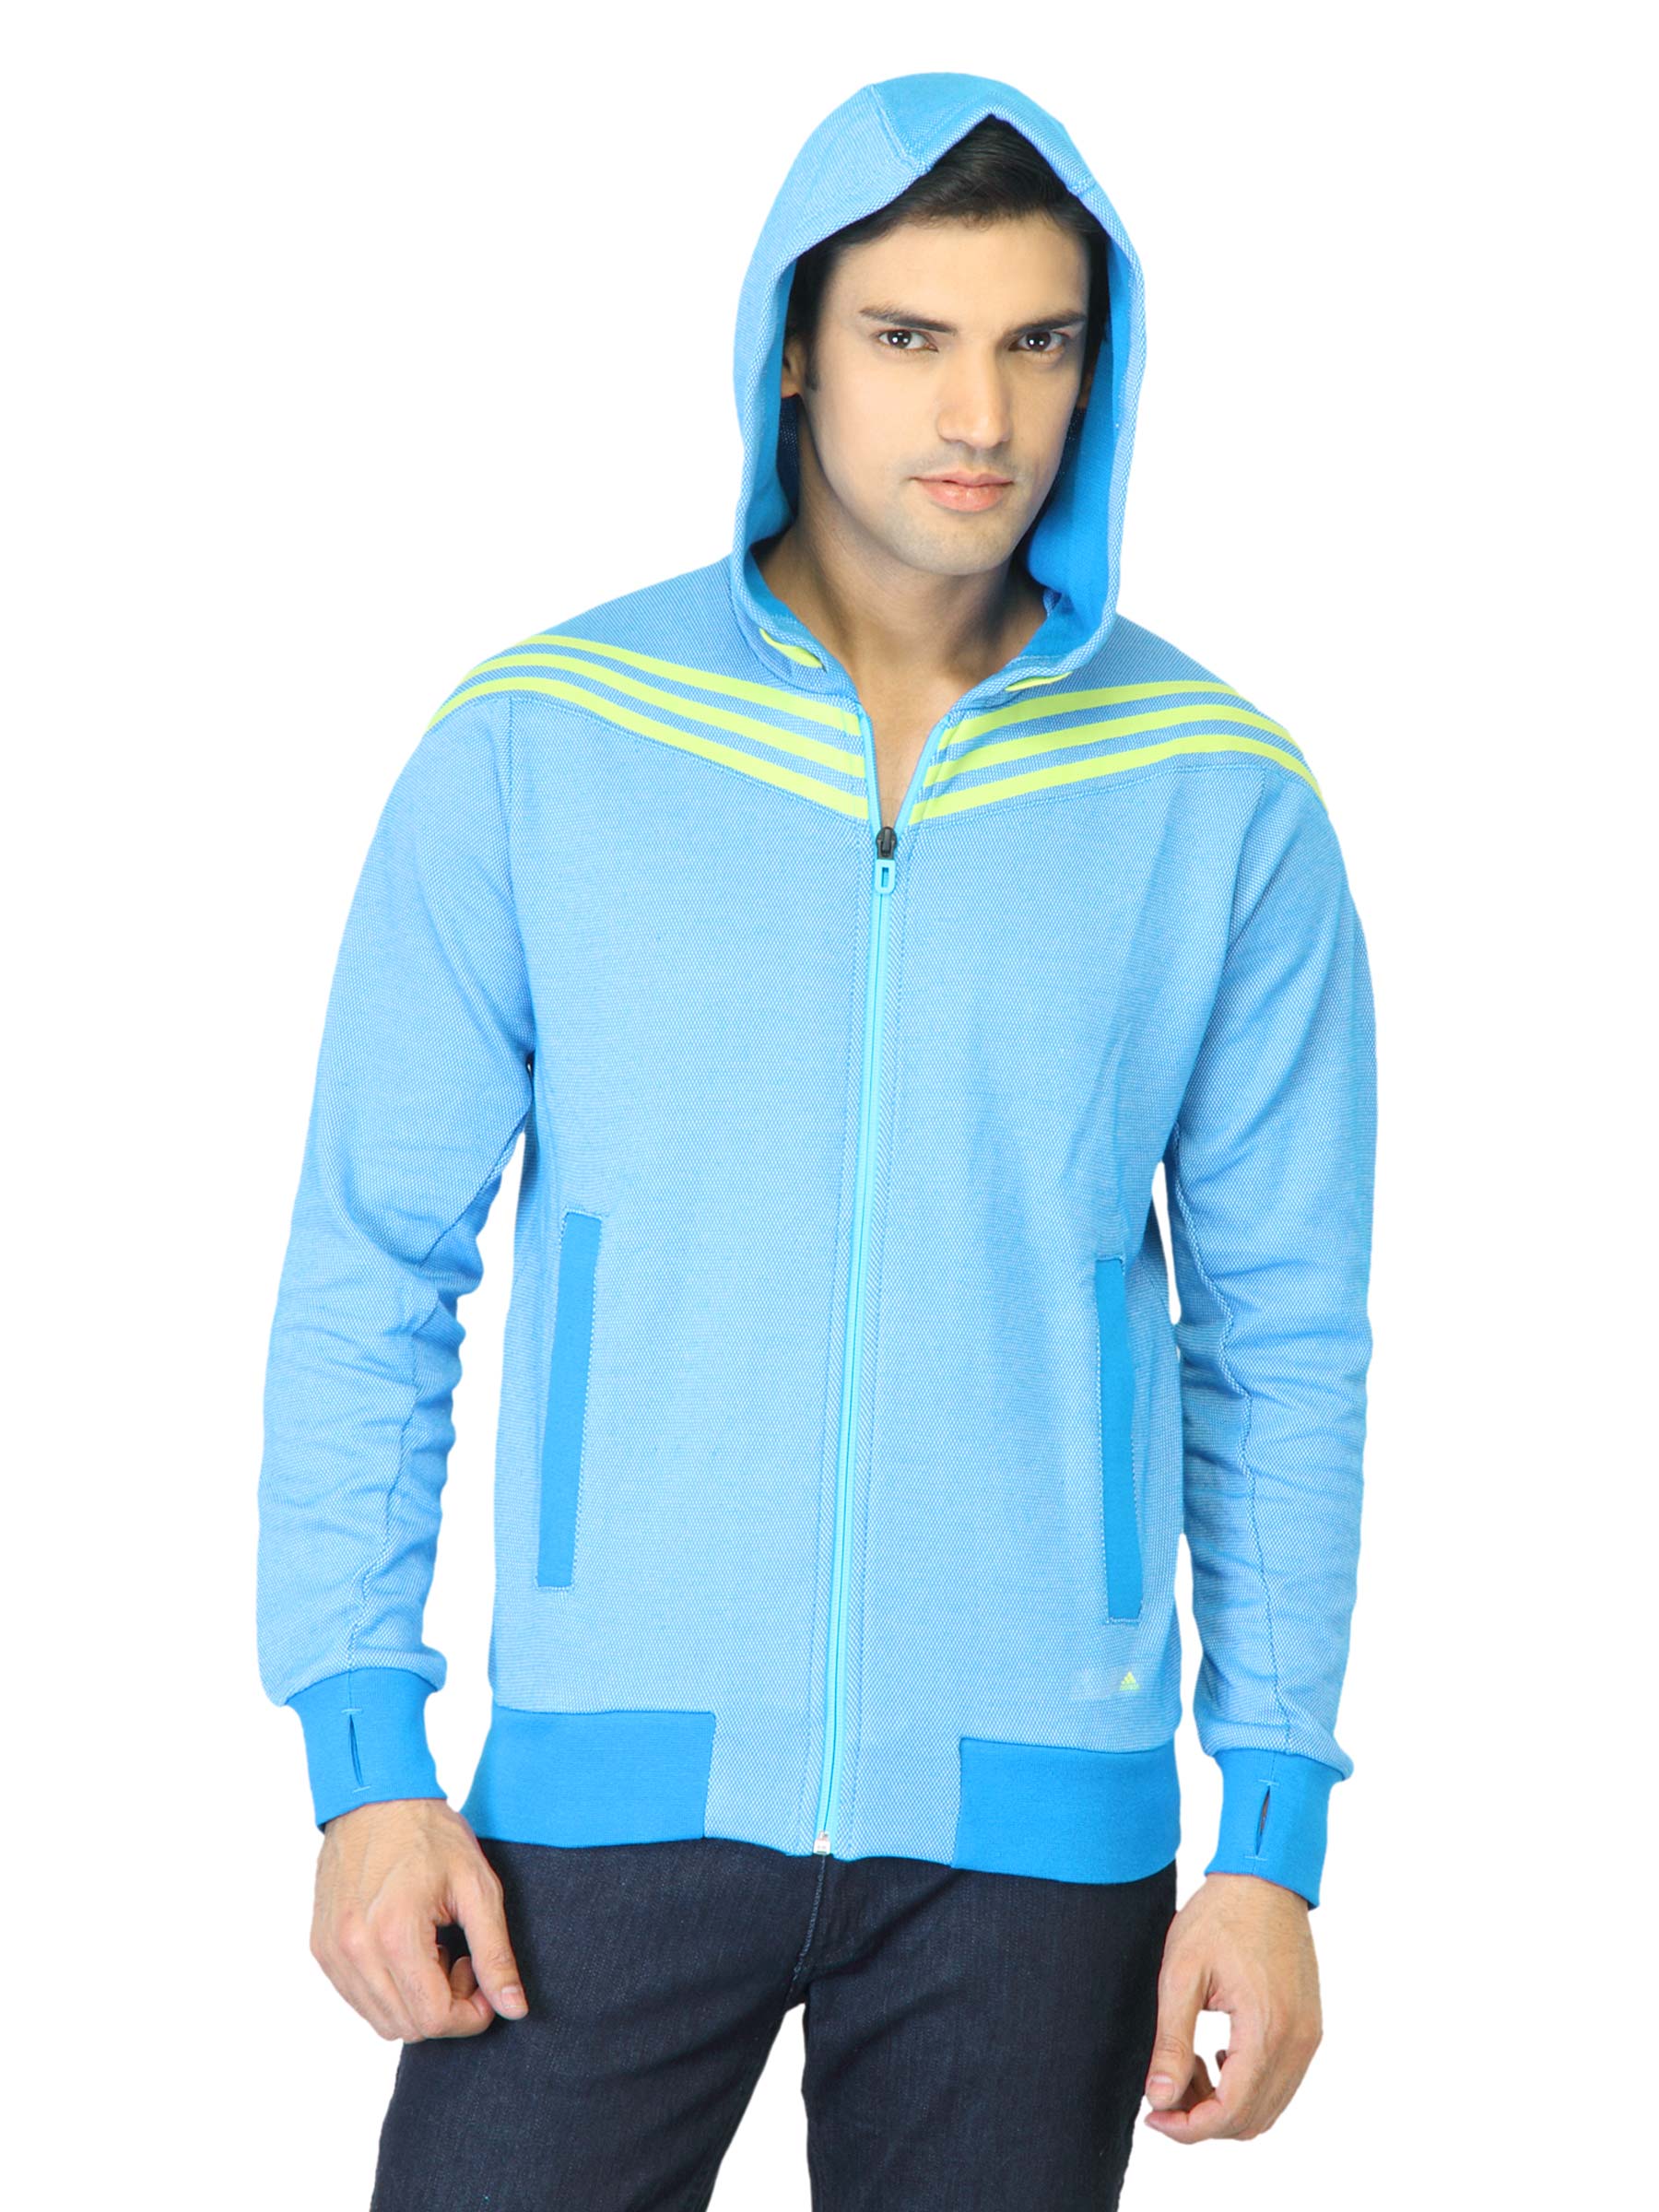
ADIDAS Men Blue Sweatshirt
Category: Apparel / Topwear / Sweatshirts
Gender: Men
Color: Blue
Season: Fall 2011
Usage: Casual